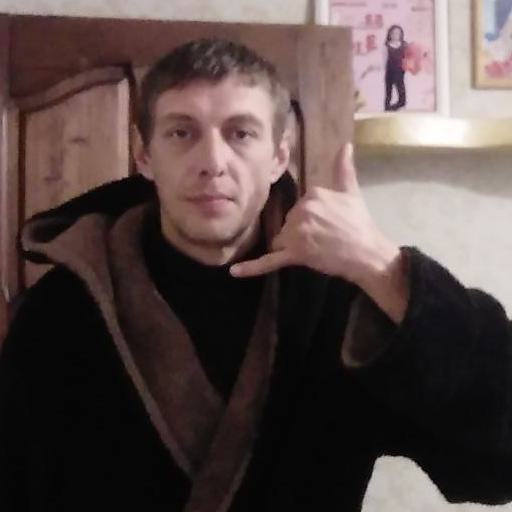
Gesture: call